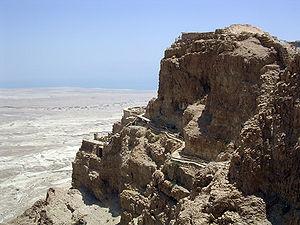
Les Sicaires sont une faction de dissidents juifs extrémistes du Iᵉʳ siècle apr. J.-C. qui tentèrent d’expulser les Romains et leurs partisans de la Judée. L'historien juif Flavius Josèphe utilise ce terme péjoratif, probablement d'origine romaine, pour désigner à partir des années 50 un groupe de révolutionnaires. Il existe un débat pour savoir si ce groupe est identique ou non au mouvement des Zélotes. Avant le déclenchement de la Grande révolte juive, ils se distinguent par la pratique d'assassinats contre les Juifs qui collaborent avec les Romains. Chez Flavius Josèphe, à partir de 66, leurs dirigeants semblent tous liés à la famille de Judas le Galiléen, fondateur de la Quatrième philosophie. Ils jouent un rôle important au début de la Grande révolte, mais après le meurtre de Menahem, un fils ou un petit-fils de Judas le Galiléen, ils semblent se limiter au contrôle de leur forteresse de Massada et à des opérations alentour.